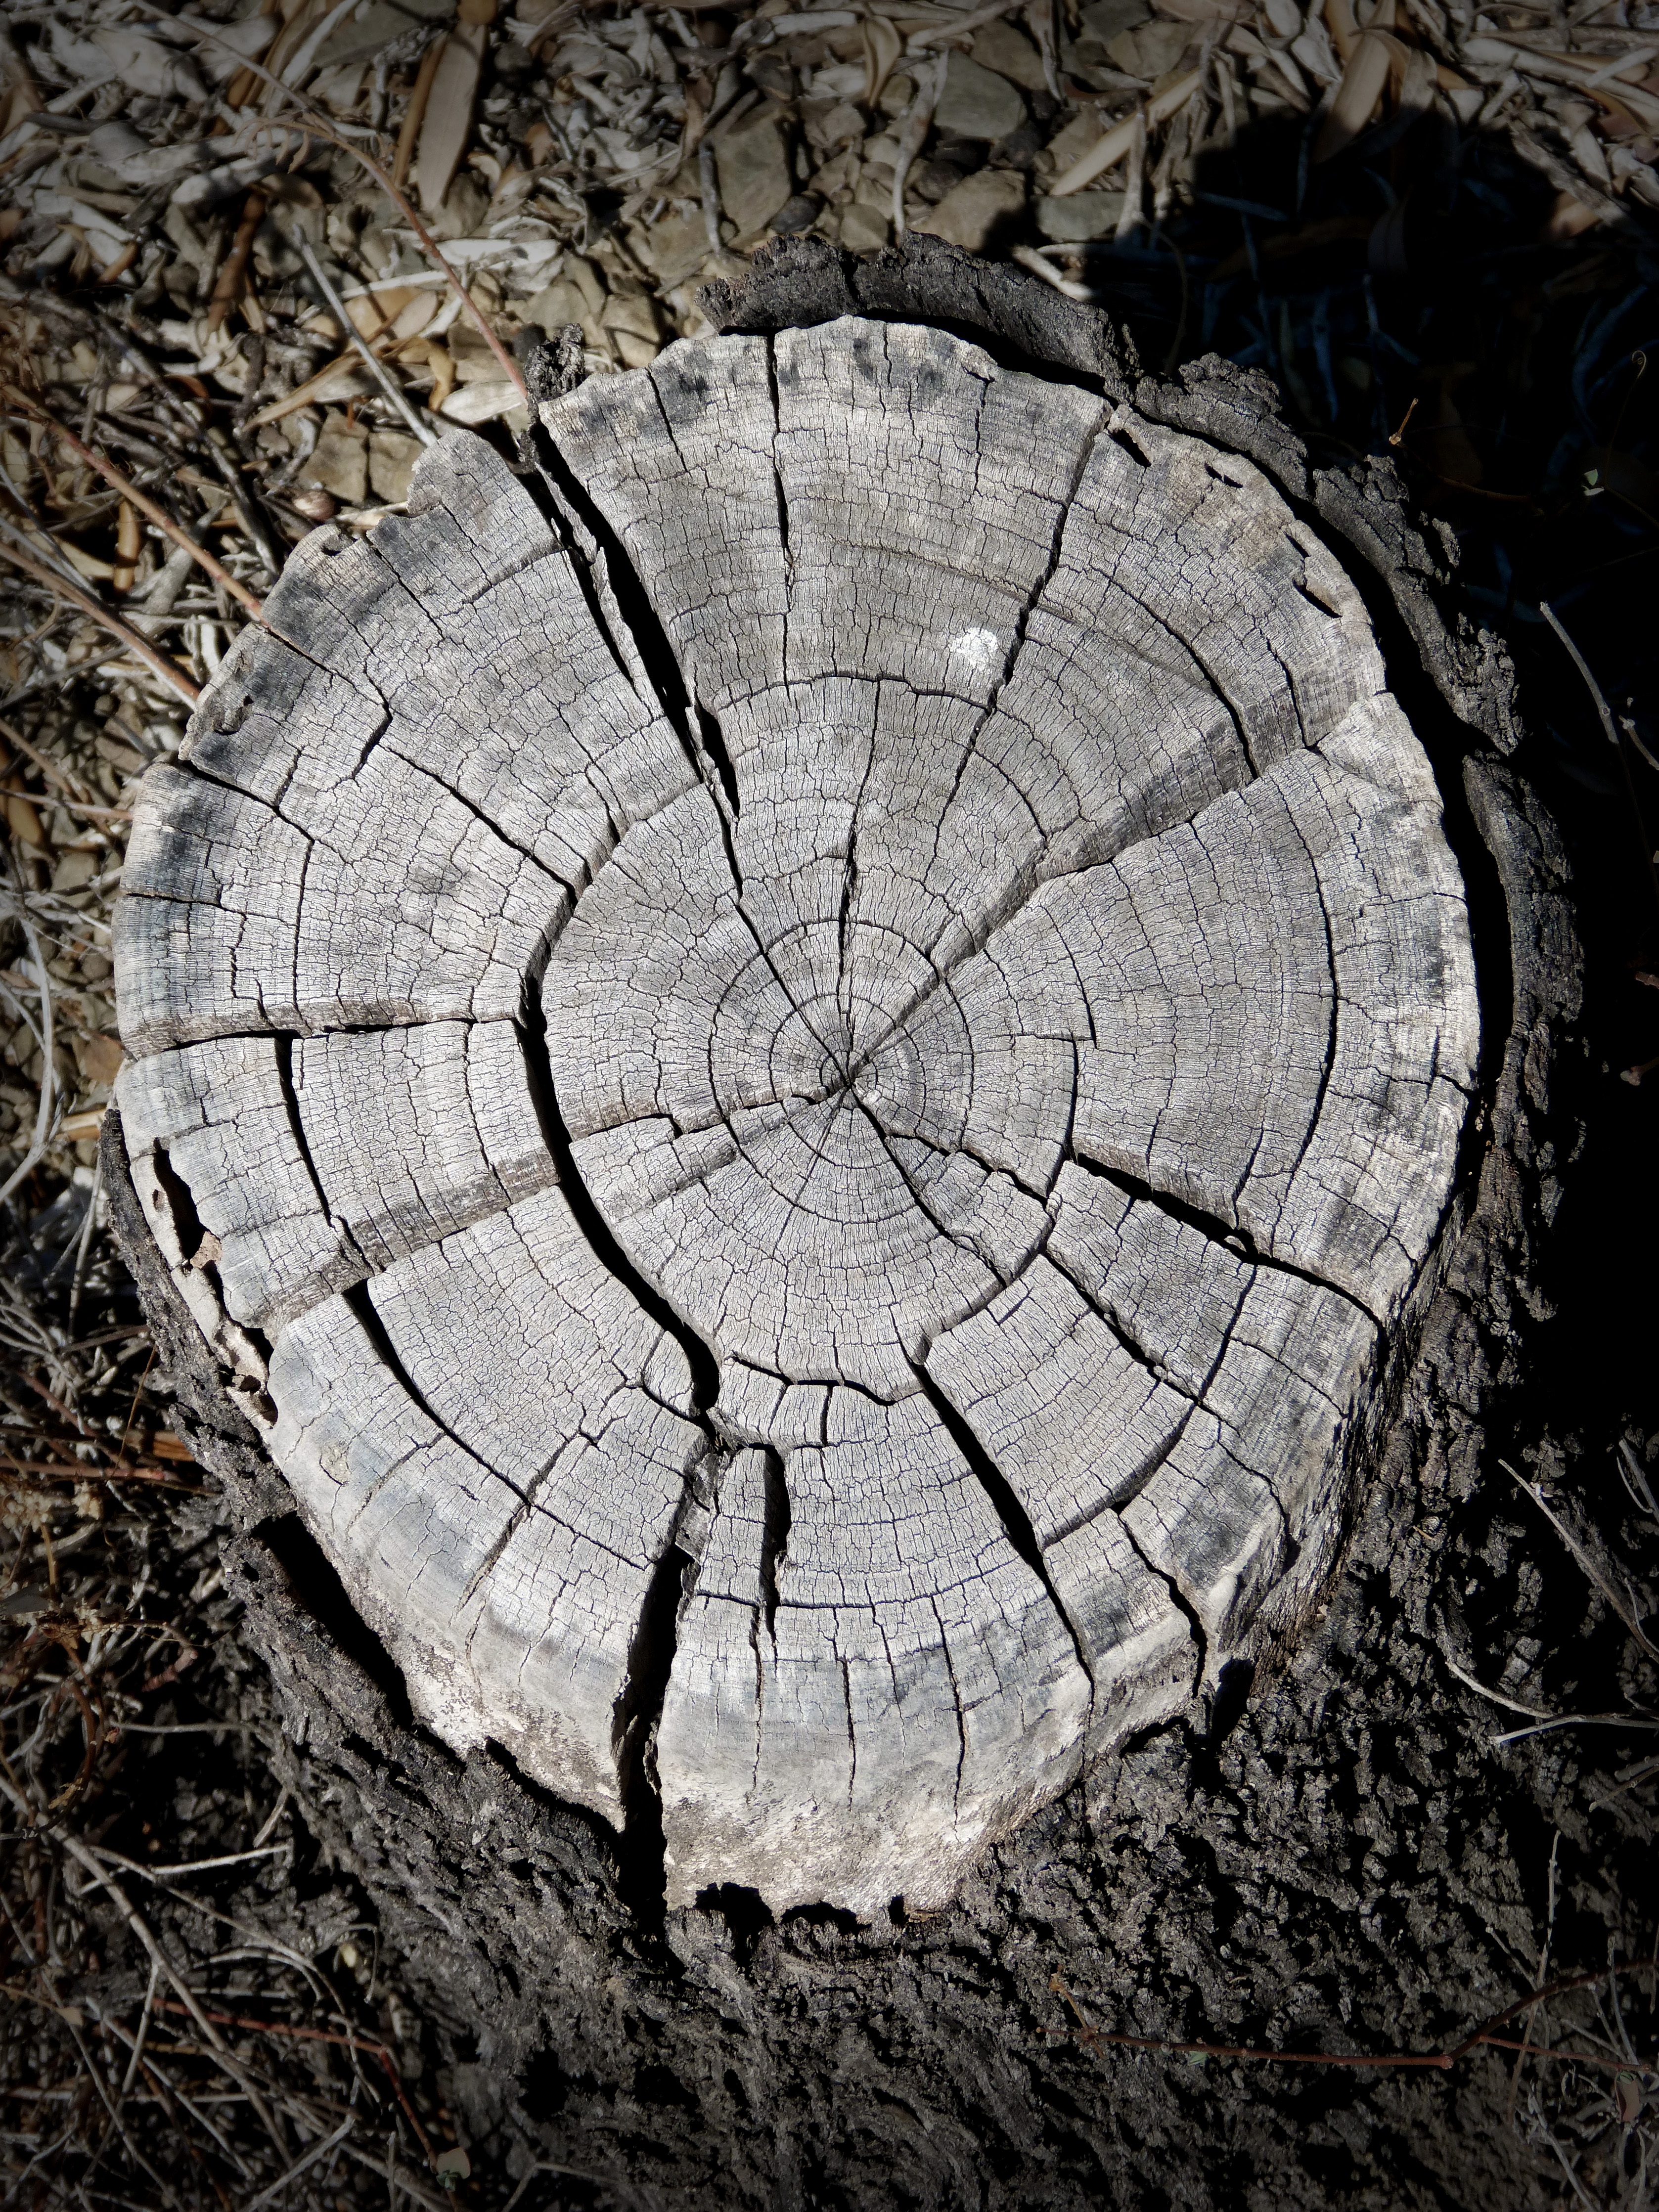
tree, branch, plant, wood, texture, leaf, trunk, soil, circle, worn, tree stump, cracks, rings, section, cross section, lena, cut trunk, woody plant